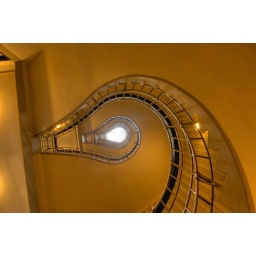
Kubista-House in Prague; Stairs; View from ground floor up